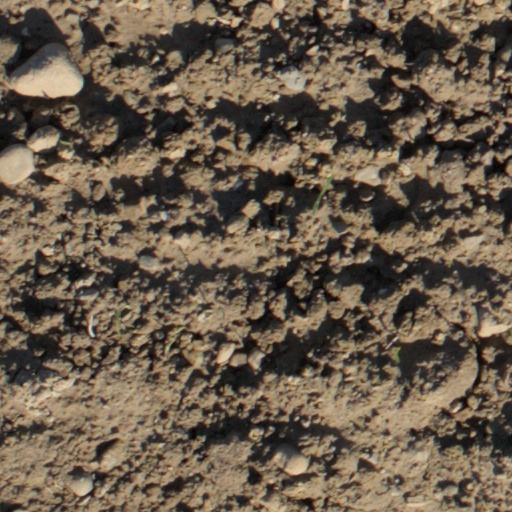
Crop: wheat